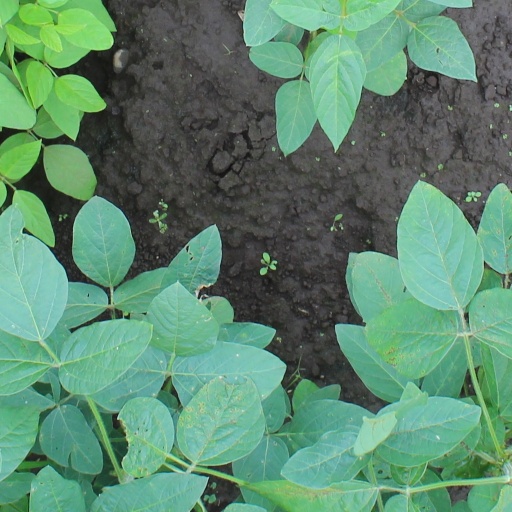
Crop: soybean